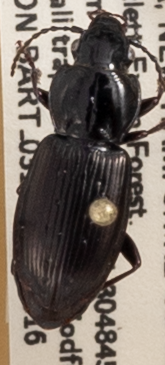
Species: Pterostichus pensylvanicus
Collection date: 2018-05-16
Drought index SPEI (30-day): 0.114
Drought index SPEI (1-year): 0.922
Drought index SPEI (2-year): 0.39